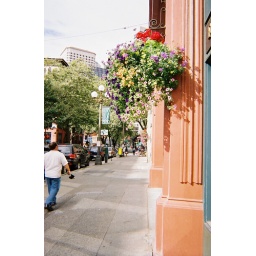
Hanging flower baskets on the sidewalk in the pioneer district of seattle. taken right before the most horrible underground tour ever!